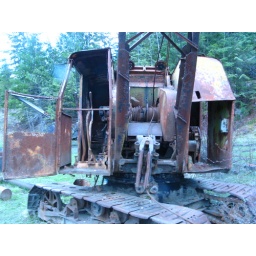
down by the old bridge pillars on the pend oreille river